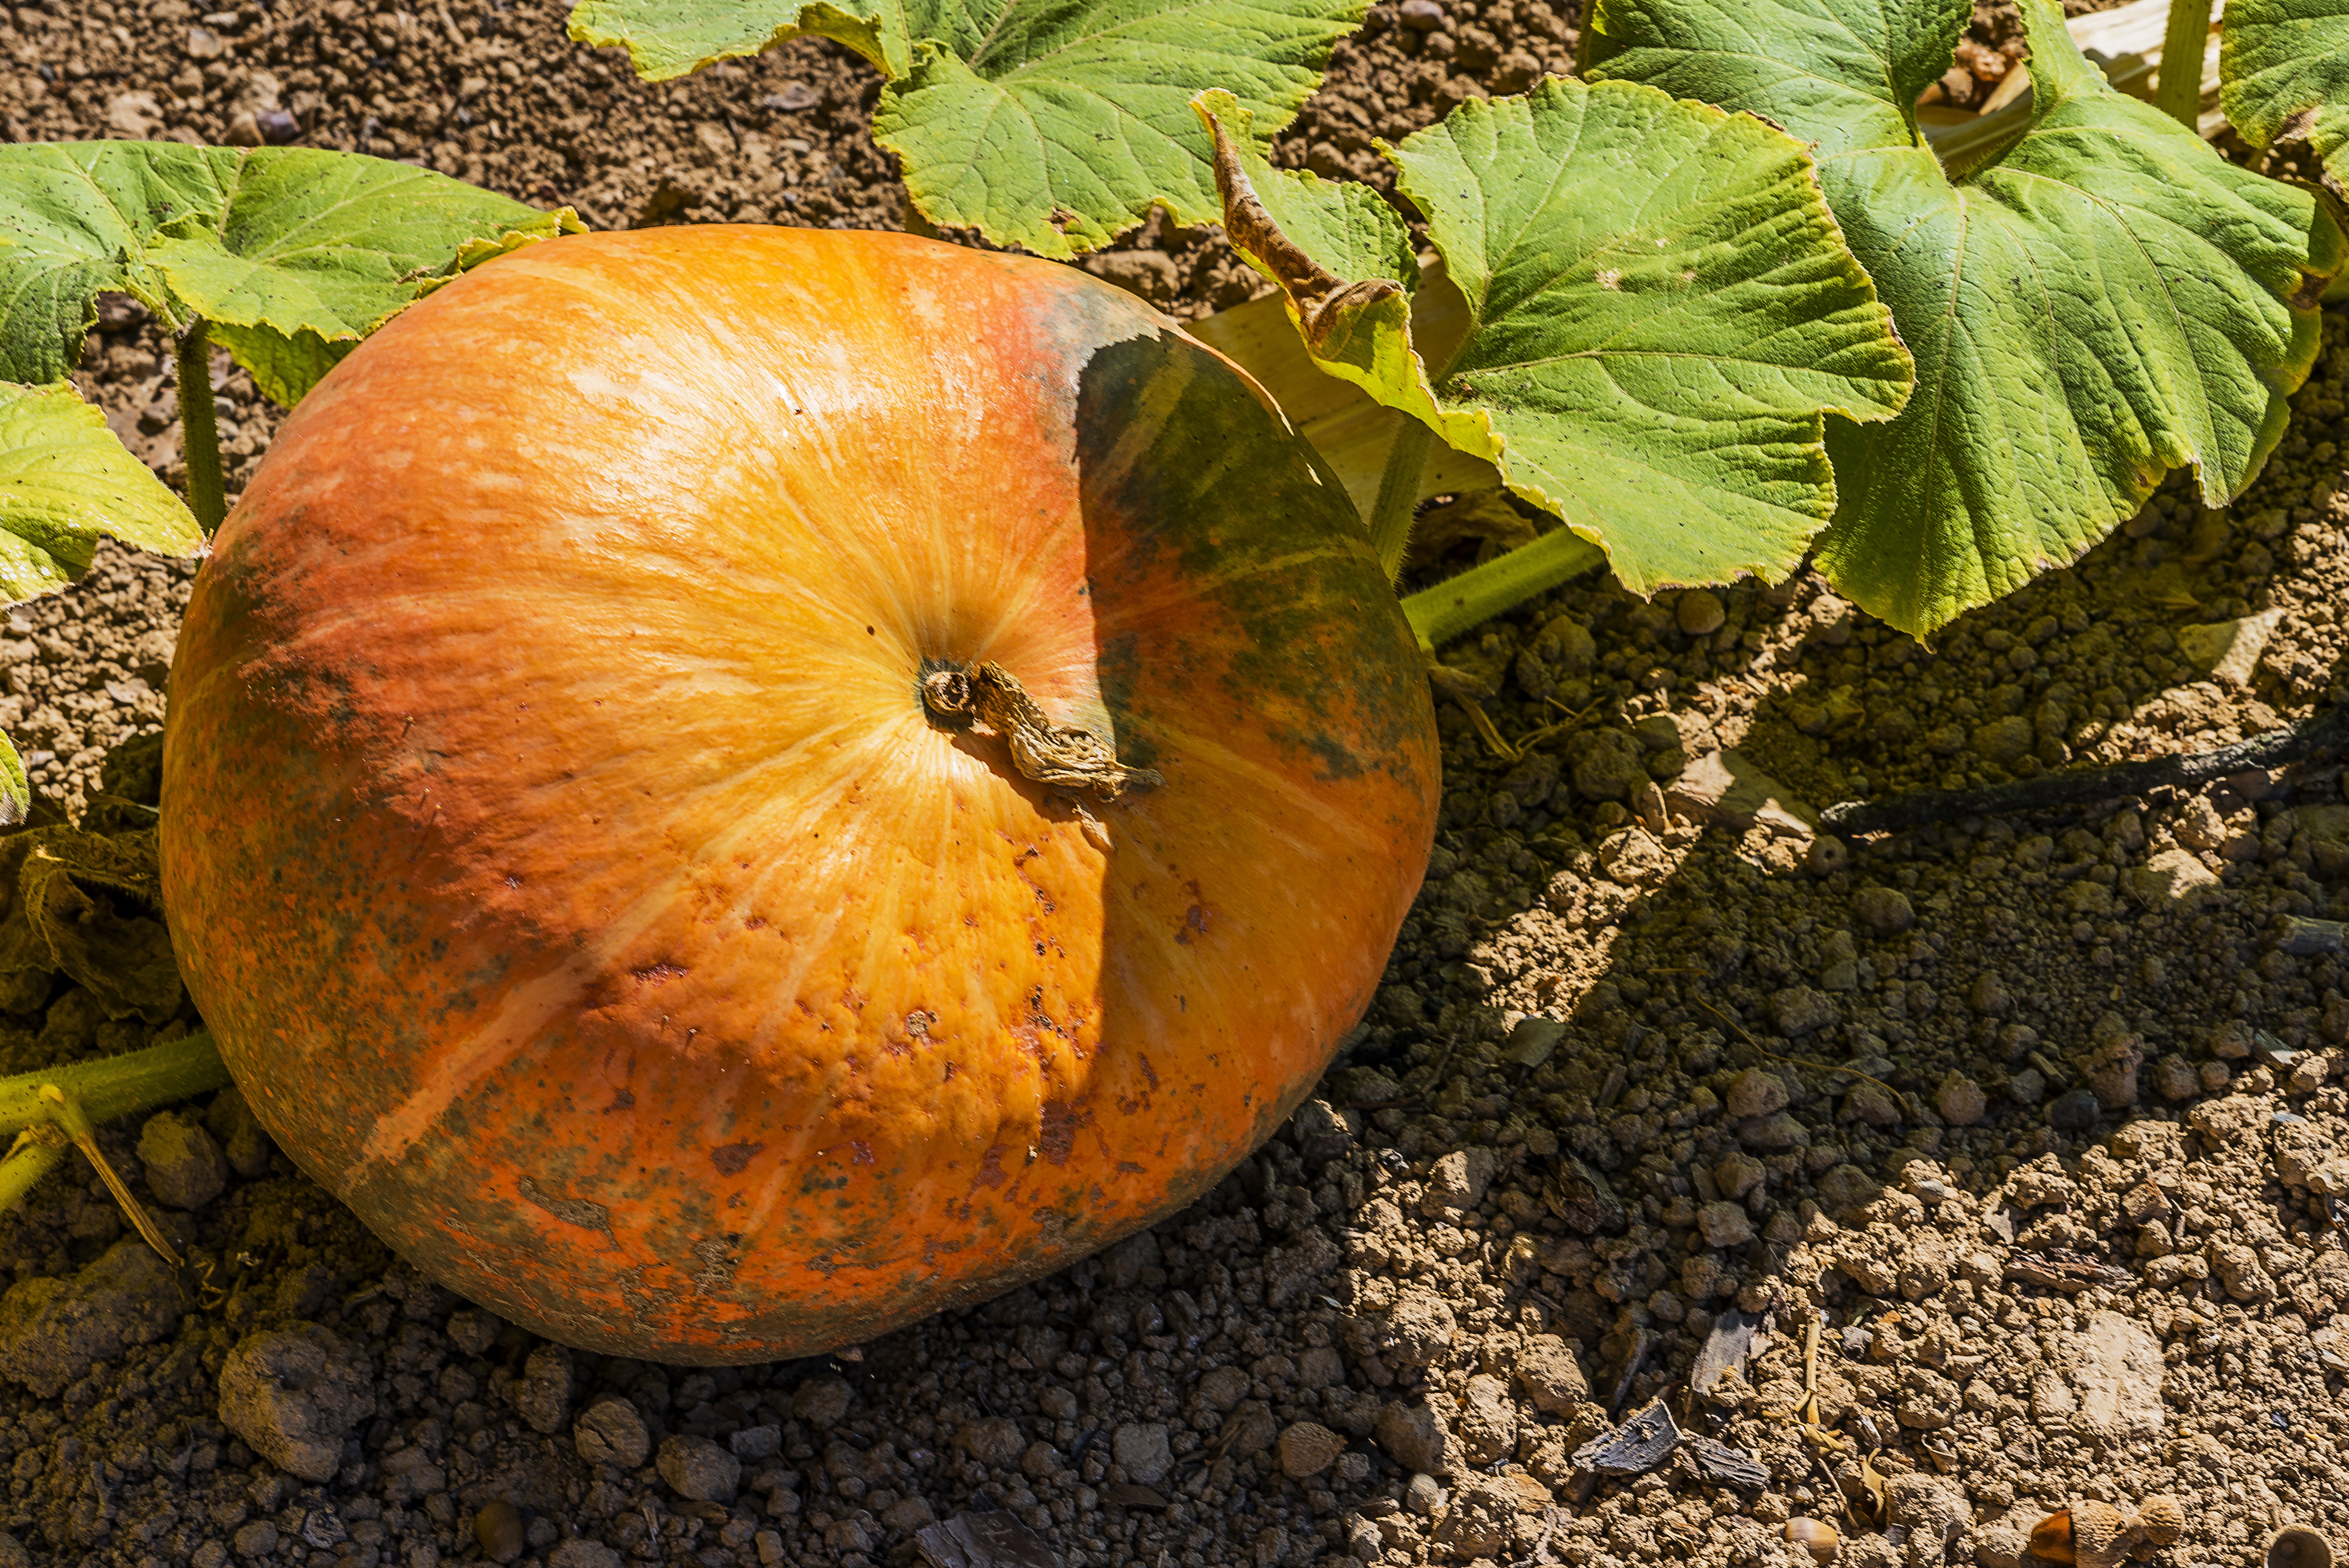
nature, plant, fruit, leaf, flower, bark, food, green, produce, vegetable, autumn, pumpkin, botany, flora, gourd, leaves, colors, decorative, calabaza, cucurbita, green leaf, the autumn, the field, flowering plant, winter squash, land plant, cucumber gourd and melon family